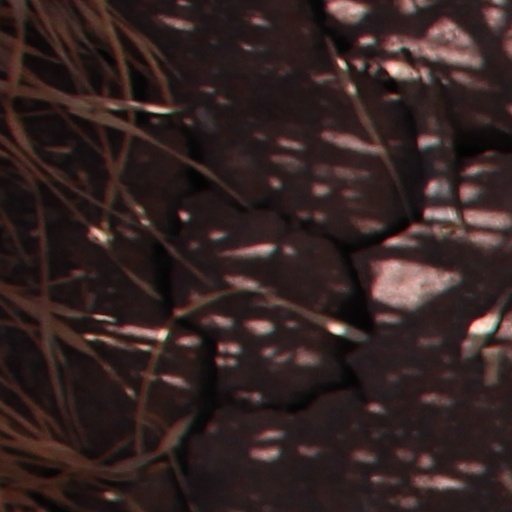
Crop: wheat